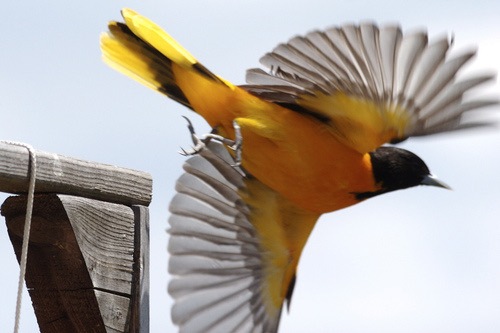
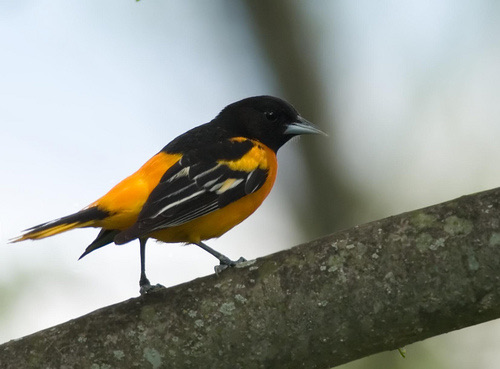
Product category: misc
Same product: yes